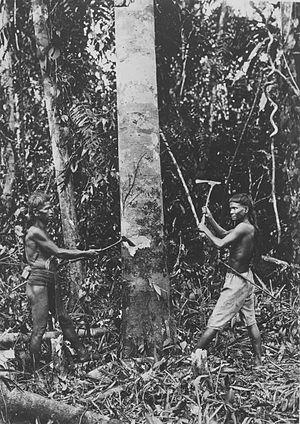
Les Malgaches sont un peuple austronésien, parlant le malgache, la plus occidentale des langues malayo-polynésiennes.
Les Mérinas forment un peuple occupant la partie nord des hautes terres centrales de Madagascar, gravitant autour de la région d'Antananarivo. Le dialecte merina est une branche du malgache, une langue austronésienne faisant partie de la branche malayo-polynésienne.
Les Antakarana, constituent un peuple de Madagascar vivant dans la région d’Antsiranana au nord de l'île. Le nom signifie « ceux qui peuplent les Tsingy » ou encore « ceux qui peuplent la montagne rocheuse ».
Les Tanala sont un peuple forestier du sud-est de Madagascar.
Les Bezanozanos forment une ethnie de Madagascar, habitant une bande de terre forestière située entre la partie orientale du pays mérina et la région côtière occupée par les Betsimisarakas du sud, le long du haut Mangoro. La principale localité du pays bezanozano est la ville de Moramanga dont cependant la majeure partie des habitants actuels sont originaires d'autres régions de l'île, notamment de l'Imerina.
Les Mahafaly forment une ethnie du sud-ouest de Madagascar. Ils vivent sur un vaste plateau calcaire du même nom, entre les fleuves Menarandra et Onilahy.
Cet article résume les faits saillants de l'histoire de Madagascar. Madagascar est un pays situé dans la partie occidentale de l'océan Indien, au sud-est de l'Afrique, et fait partie du continent africain et de l'Union africaine. La population de Madagascar est principalement un confluent de populations africaines noires austronésiennes et arabes, avec la présence ancienne possible de populations khoïsan.
Les Vazimbas sont, selon la tradition orale malgache, les premiers habitants de l'intérieur de l'île de Madagascar. Ils ont donné leur nom à une période de l'histoire malgache qui prend fin au début du XVIᵉ siècle.
Les Sihanaka sont l'une des populations de Madagascar qui sont établies principalement dans la région du lac Alaotra à Madagascar. Les limites territoriales ne sont pas définies précisément, cependant on peut délimiter comme frontière nord le peuplement des Antambahoaka, à l'est les Betsimisarakas, au sud les Bezanozanos et à l'ouest les Mérinas.
Les Sakalaves sont un groupe ethnique de Madagascar qui occupe la majeure partie de la frange côtière occidentale de l'île, depuis la région de Tuléar au sud, jusque dans la région du Sambirano au nord, ils étaient environ 40 % de la population de Mayotte avec quelques Antalotes mais ont chuté très rapidement à 22 % en 2007 à cause de l'immigration sur l'île venant des Comores. En fait, les Sakalava ne constituent pas vraiment un peuple homogène mais un ensemble d'ethnies diverses ayant fait partie d'un ancien empire apparu dans la seconde moitié du XVIIᵉ siècle.
Les Betsimisaraka sont un peuple de Madagascar, qui occupent le sud, jusque dans la majeure partie du littoral oriental de l'île, depuis la région de Mananjary à Sambava au nord. Comme les Sakalava de la côte ouest, les Betsimisaraka constituent un regroupement de plusieurs communautés que les circonstances historiques ont unifié à l'intérieur d'une même dénomination.
Les Antaisaka – « ceux qui viennent des Sakalava » – sont un peuple côtier de Madagascar. Ils vivent principalement dans le sud-est de l’île dans le district de Vangaindrano dans la province de Fianarantsoa, dans la région Atsimo-Atsinanana.
Madagascar, en forme longue la république de Madagascar, est un État insulaire situé dans l'océan Indien et géographiquement rattaché au continent africain, dont il est séparé par le canal du Mozambique. C’est la cinquième plus grande île du monde après l'Australie, le Groenland, la Nouvelle-Guinée et Bornéo. Longue de 1 580 km et large de 580 km, Madagascar couvre une superficie de 587 000 km². Sa capitale est Antananarivo et le pays a pour monnaie l'ariary. Ses habitants, les Malgaches, sont un peuple austronésien parlant une langue malayo-polynésienne : le malgache. Le pays est entouré par d'autres îles et archipels dont l'île Maurice, les Seychelles, Mayotte, les Comores et La Réunion.